180th Fighter Wing

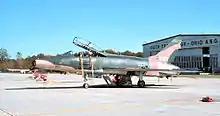
112th Tactical Fighter Squadron - North American F-100F-15-NA Super Sabre 56-3990 about 1975

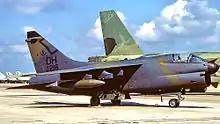
112th TFS Ling-Temco-Vought A-7D Corsair II 69-6216 in 1991, just before its retirement to AMARC.

The Group performed normal peacetime training throughout the 1960s. Individual squadron members volunteered for duty during the Vietnam War, however the unit was not federalized in 1968 as the F-84F Thunderjets flown by the 112th TFS were not considered front line combat aircraft. In 1971, the squadron retired its Thunderstreaks and converted to the F-100 Super Sabre as a result of the American draw-down from the Vietnam War. In 1975, the 112th began a NATO commitment, deploying five F-100s to Ramstein Air Base, West Germany 9–25 October 1975 for Operation Coronet Razor.